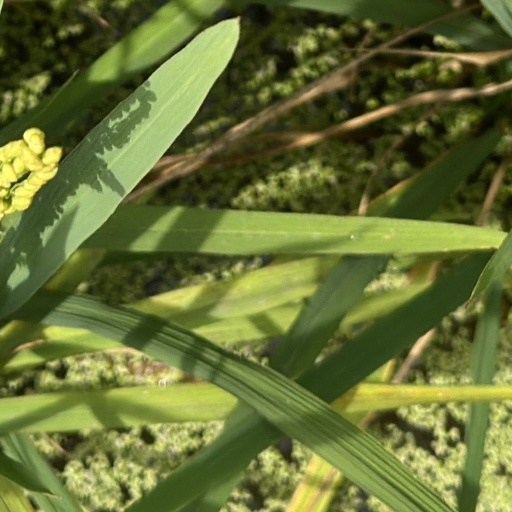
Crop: rice